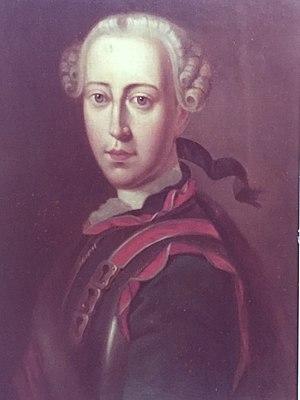
Heinrich Gottfried Graf von Mattuschka, né à Jauer le 22 février 1734, mort à Pitschen le 9 novembre 1779, était un botaniste allemand.